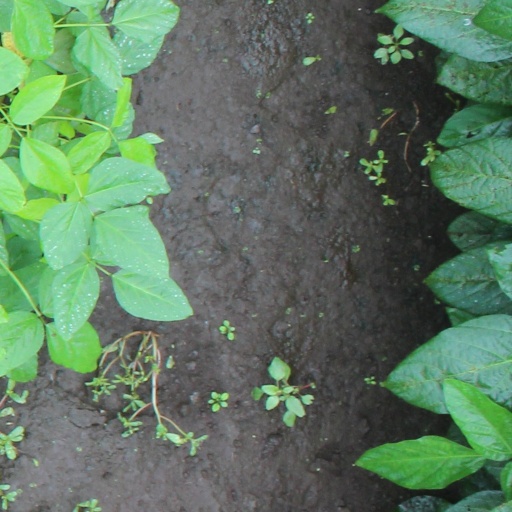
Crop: soybean